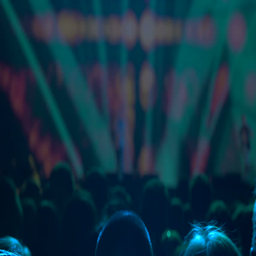
male singer performing in front of a crowd on stage at music concert